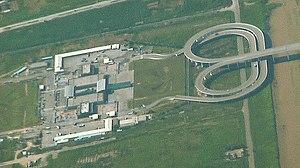
Le Pont Fleur de Lotus reliant Macao avec la Chine populaireL. On peut y voir le croisement nécessaire à l'adaptation du sens du trafic entre Macao (conduite à gauche) et la Chine populaire (conduite à droite). Photo prise depuis un avion de ligne.
Le pont Fleur de Lotus est un pont frontalier reliant la zone de Cotai de Macao à l'île de Hengqin en Chine continentale. Depuis 1999, il constitue le deuxième point de passage routier entre Zhuhai, ville-préfecture de la province du Guangdong et la région administrative spéciale avec celui des Portas do cerco, littéralement « portes frontières », qui se situe au Nord de la péninsule de Macao.